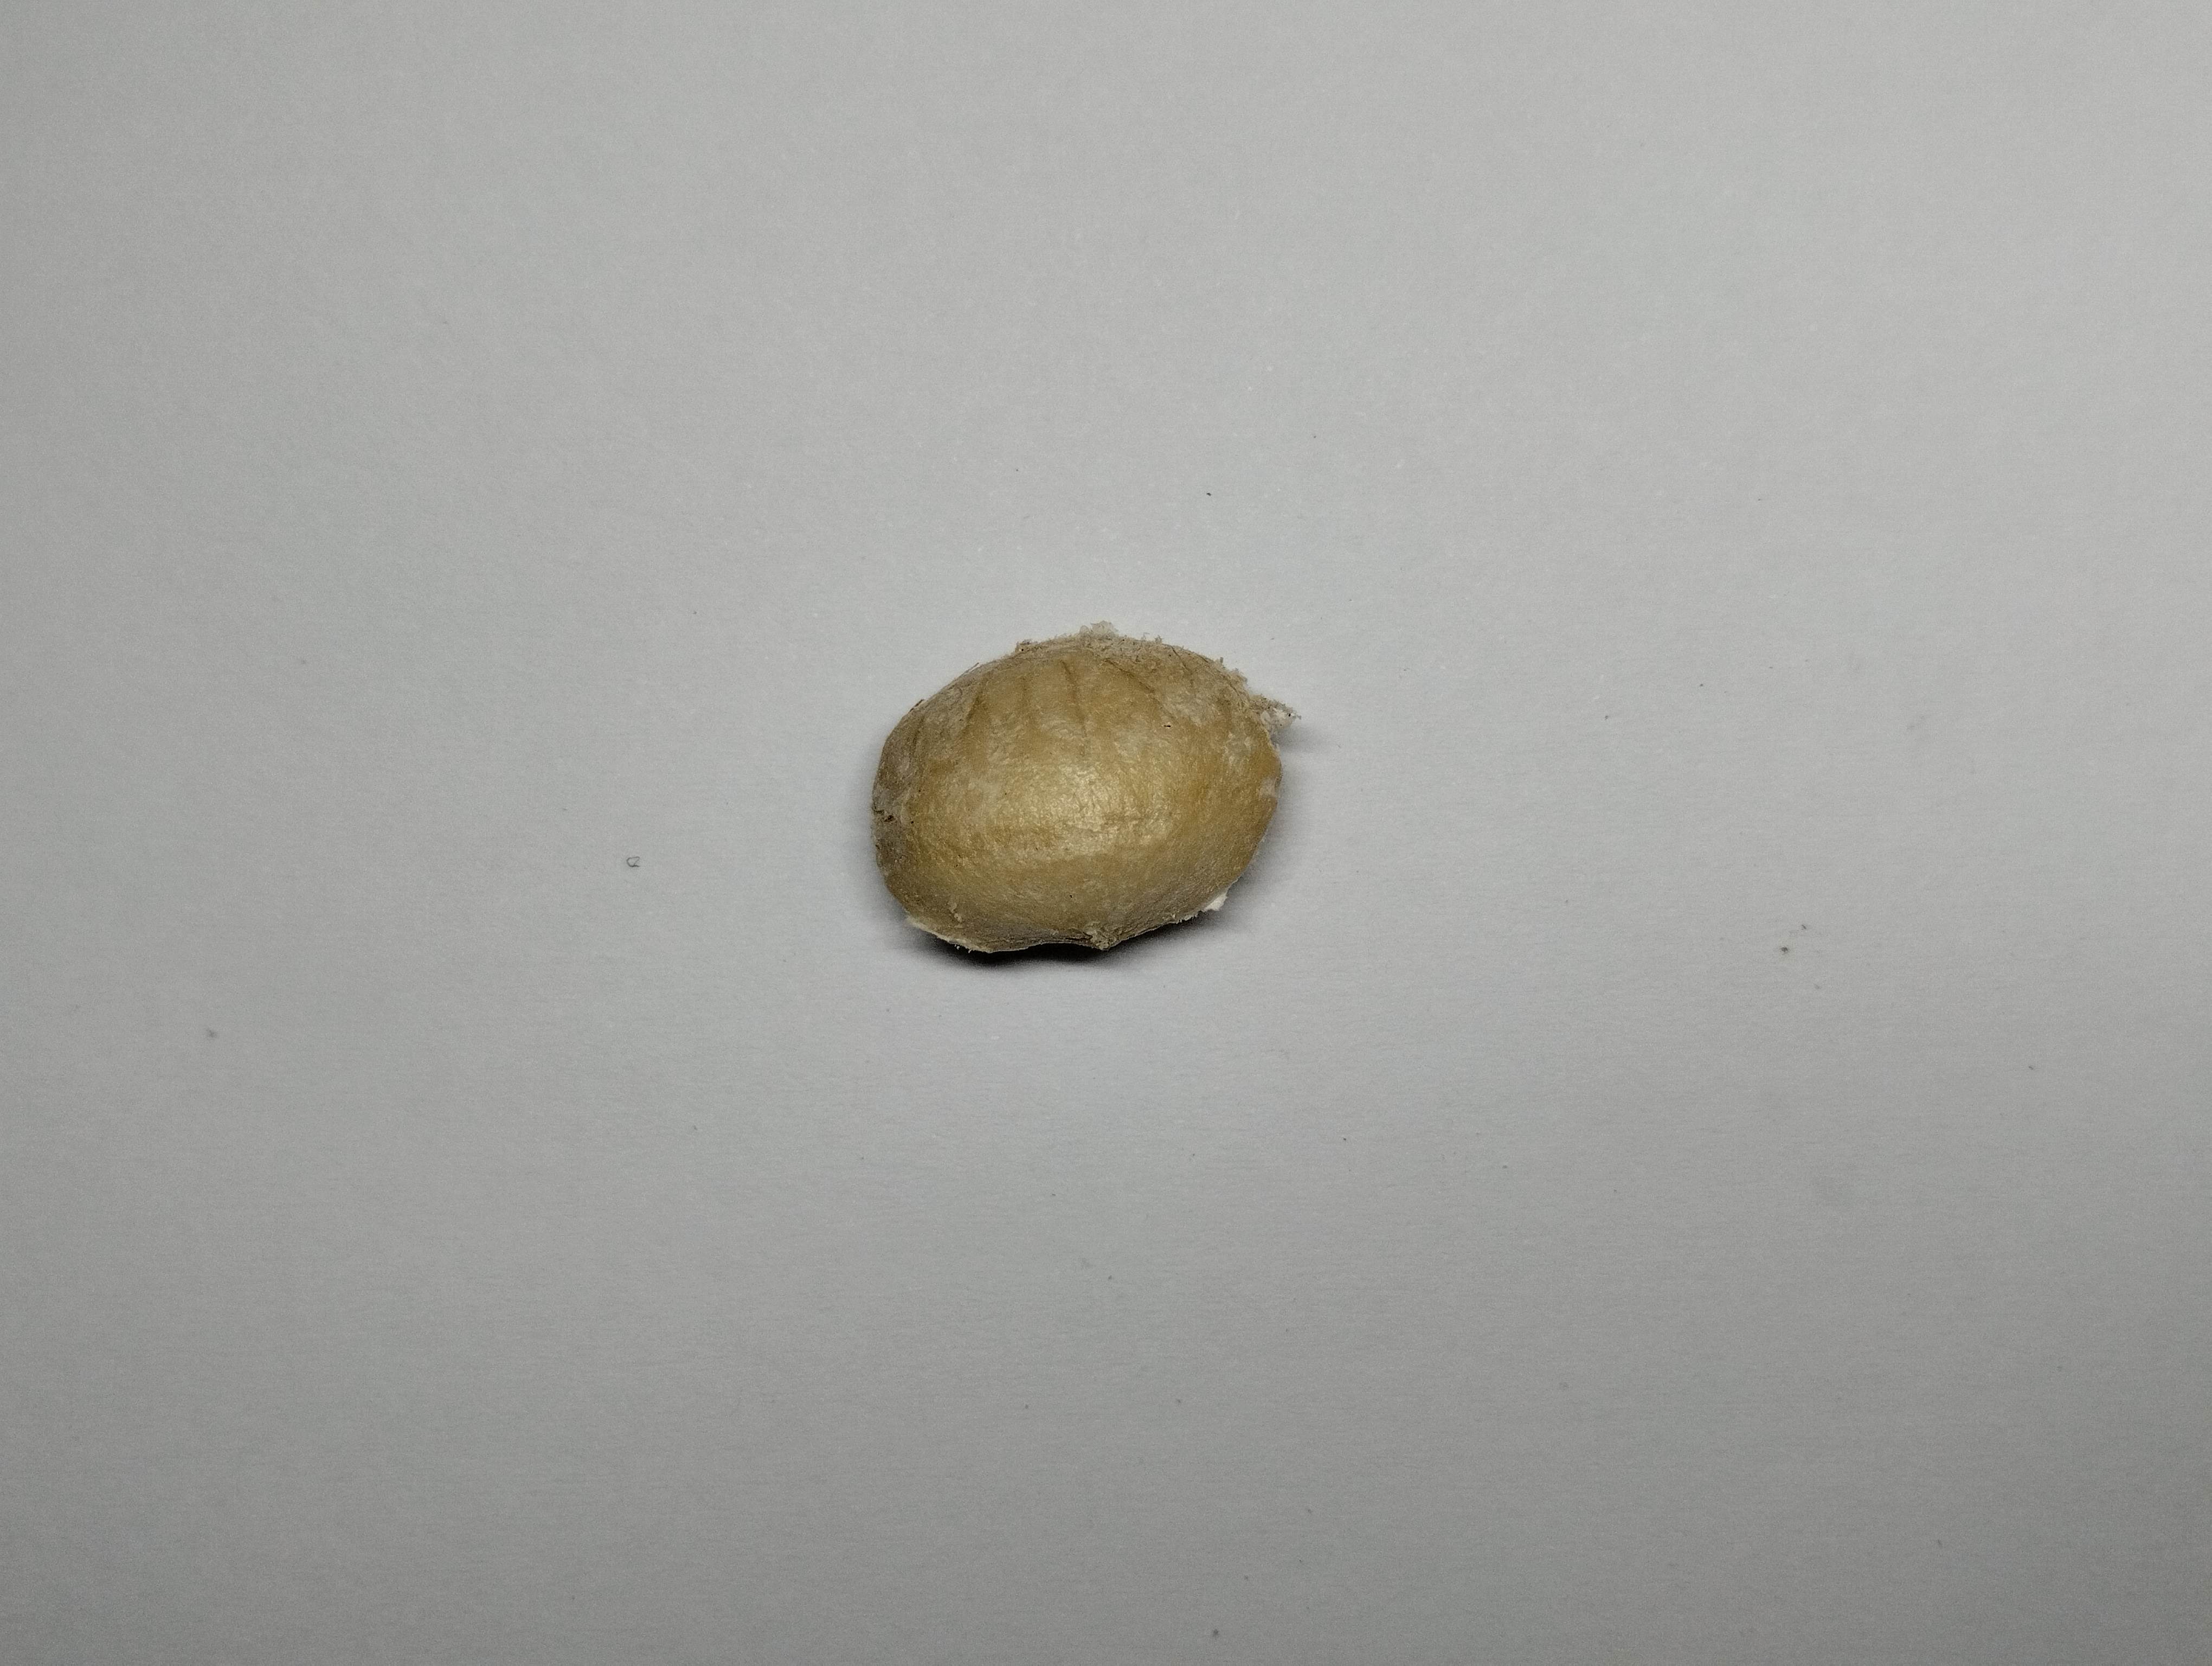
Label: bagus (good seed)